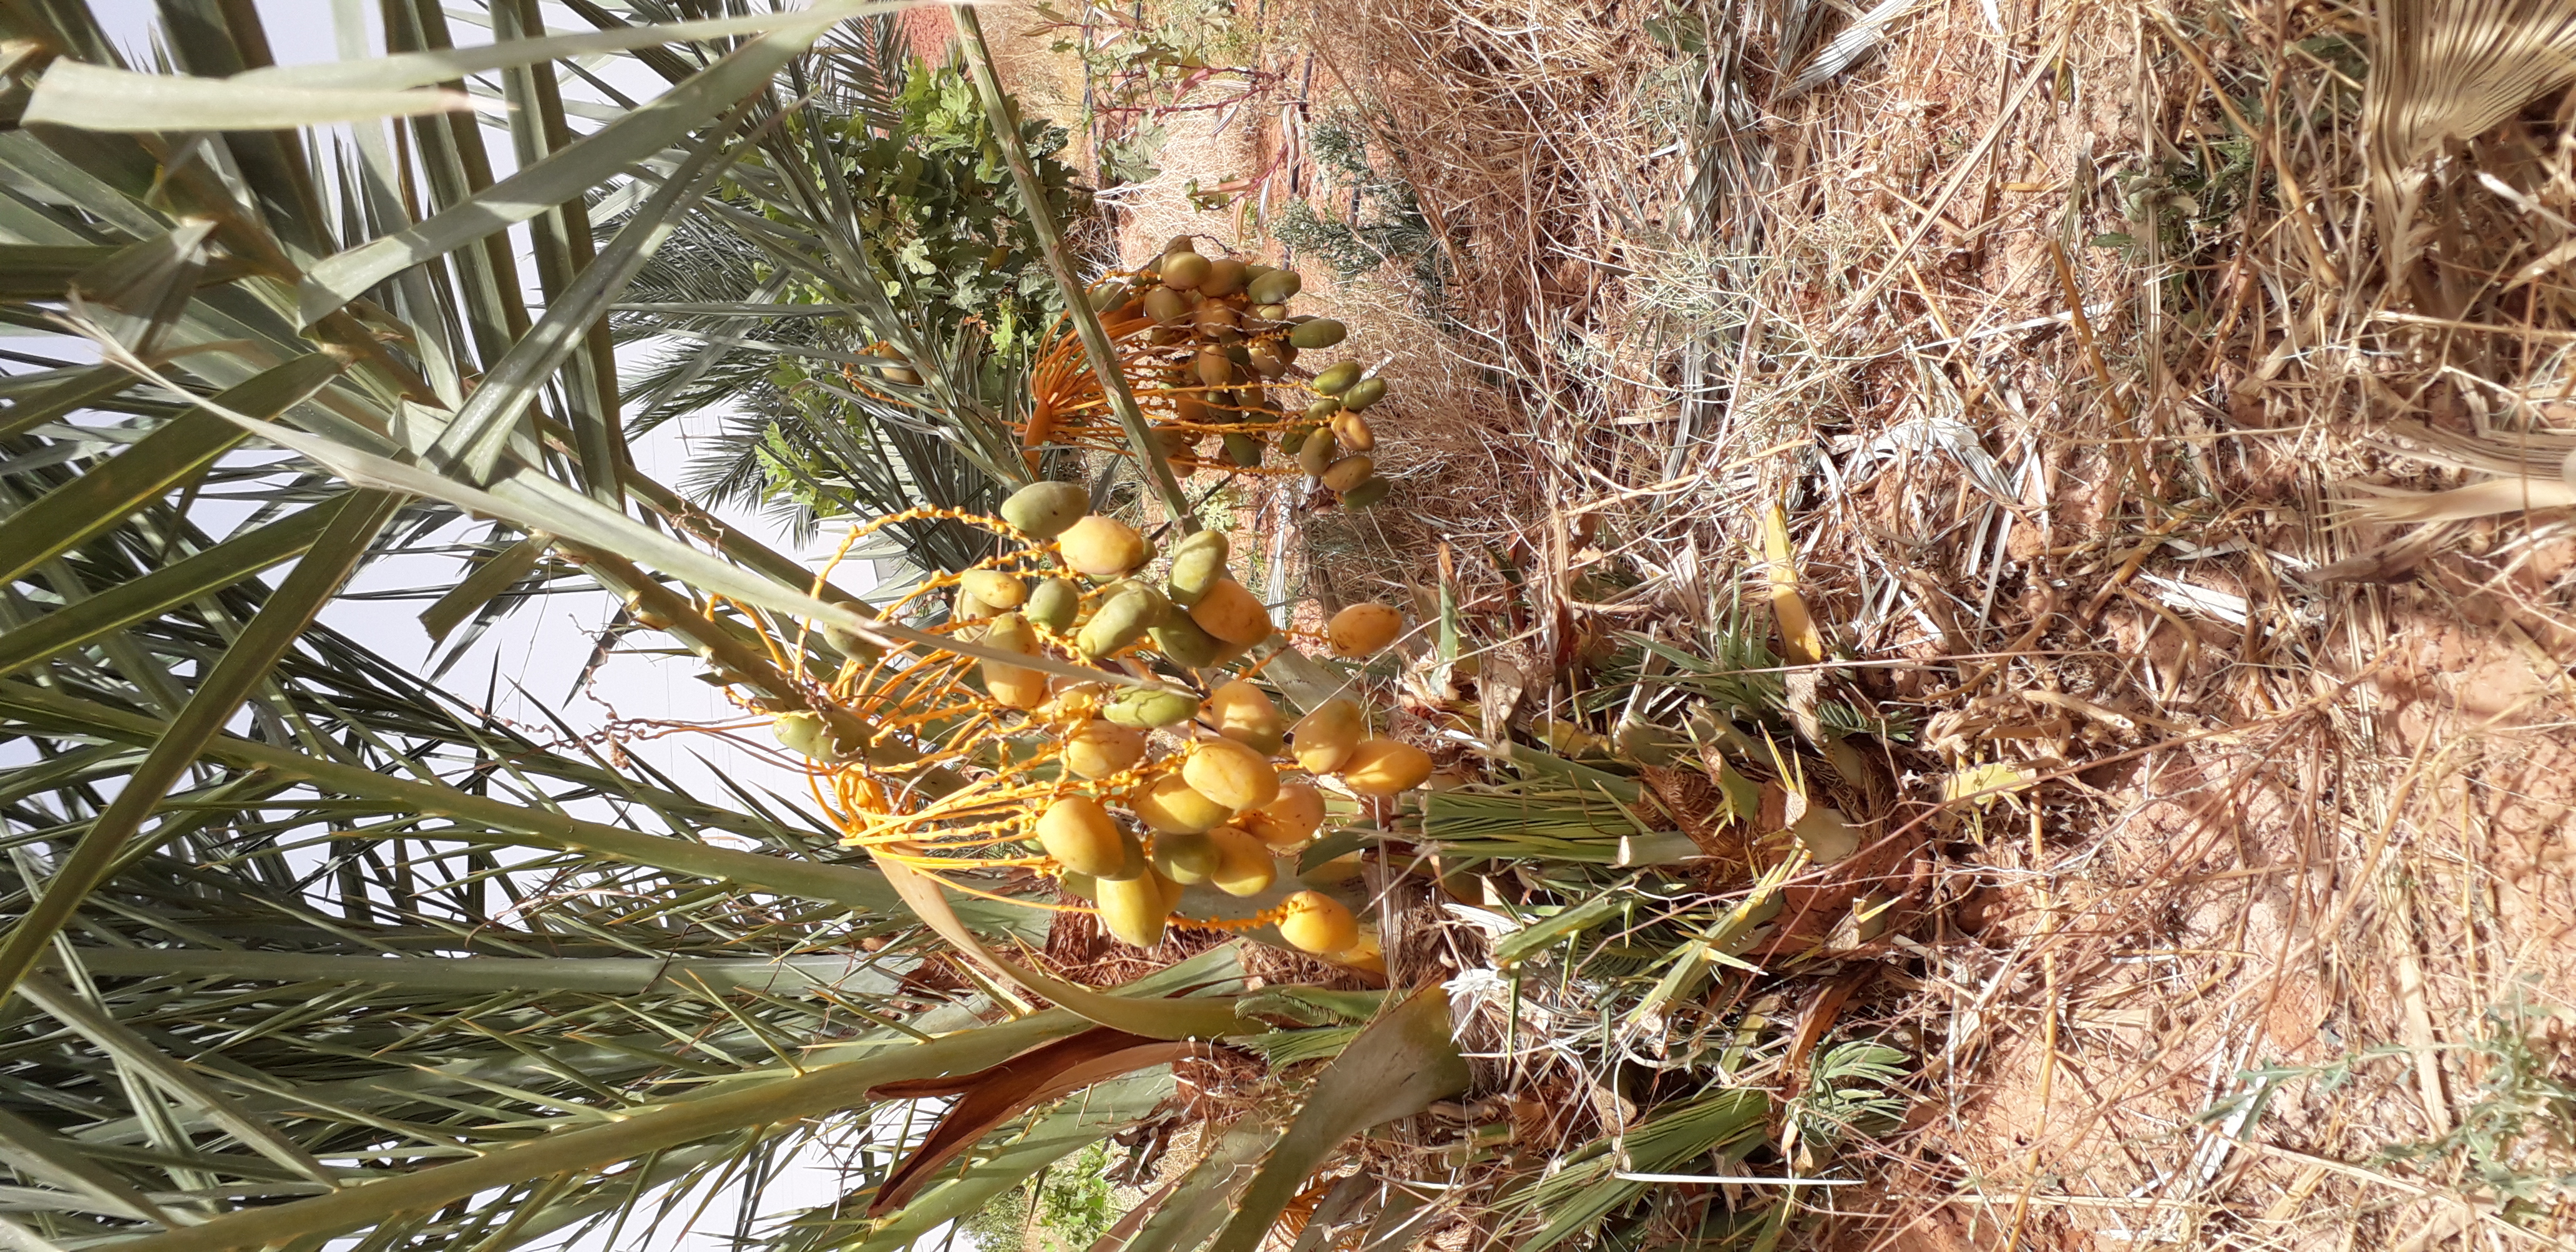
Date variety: Boumajhoul